Noodle soup

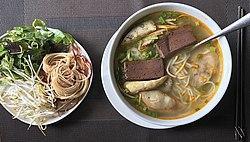
Bún bò Huế

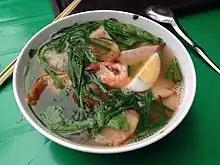
A bowl of mì vằn thắn (mì hoành thánh) in Hanoi

Mì or súp mì - yellow wheat/egg noodle soup brought over by Chinese immigrants. Mì hoành thánh is Vietnamese version of wonton noodles.